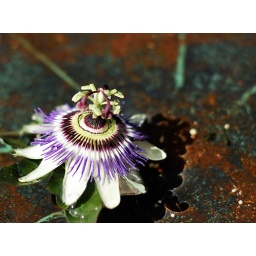
Weird Crop @ 50% it is actually sitting in water hard to see though